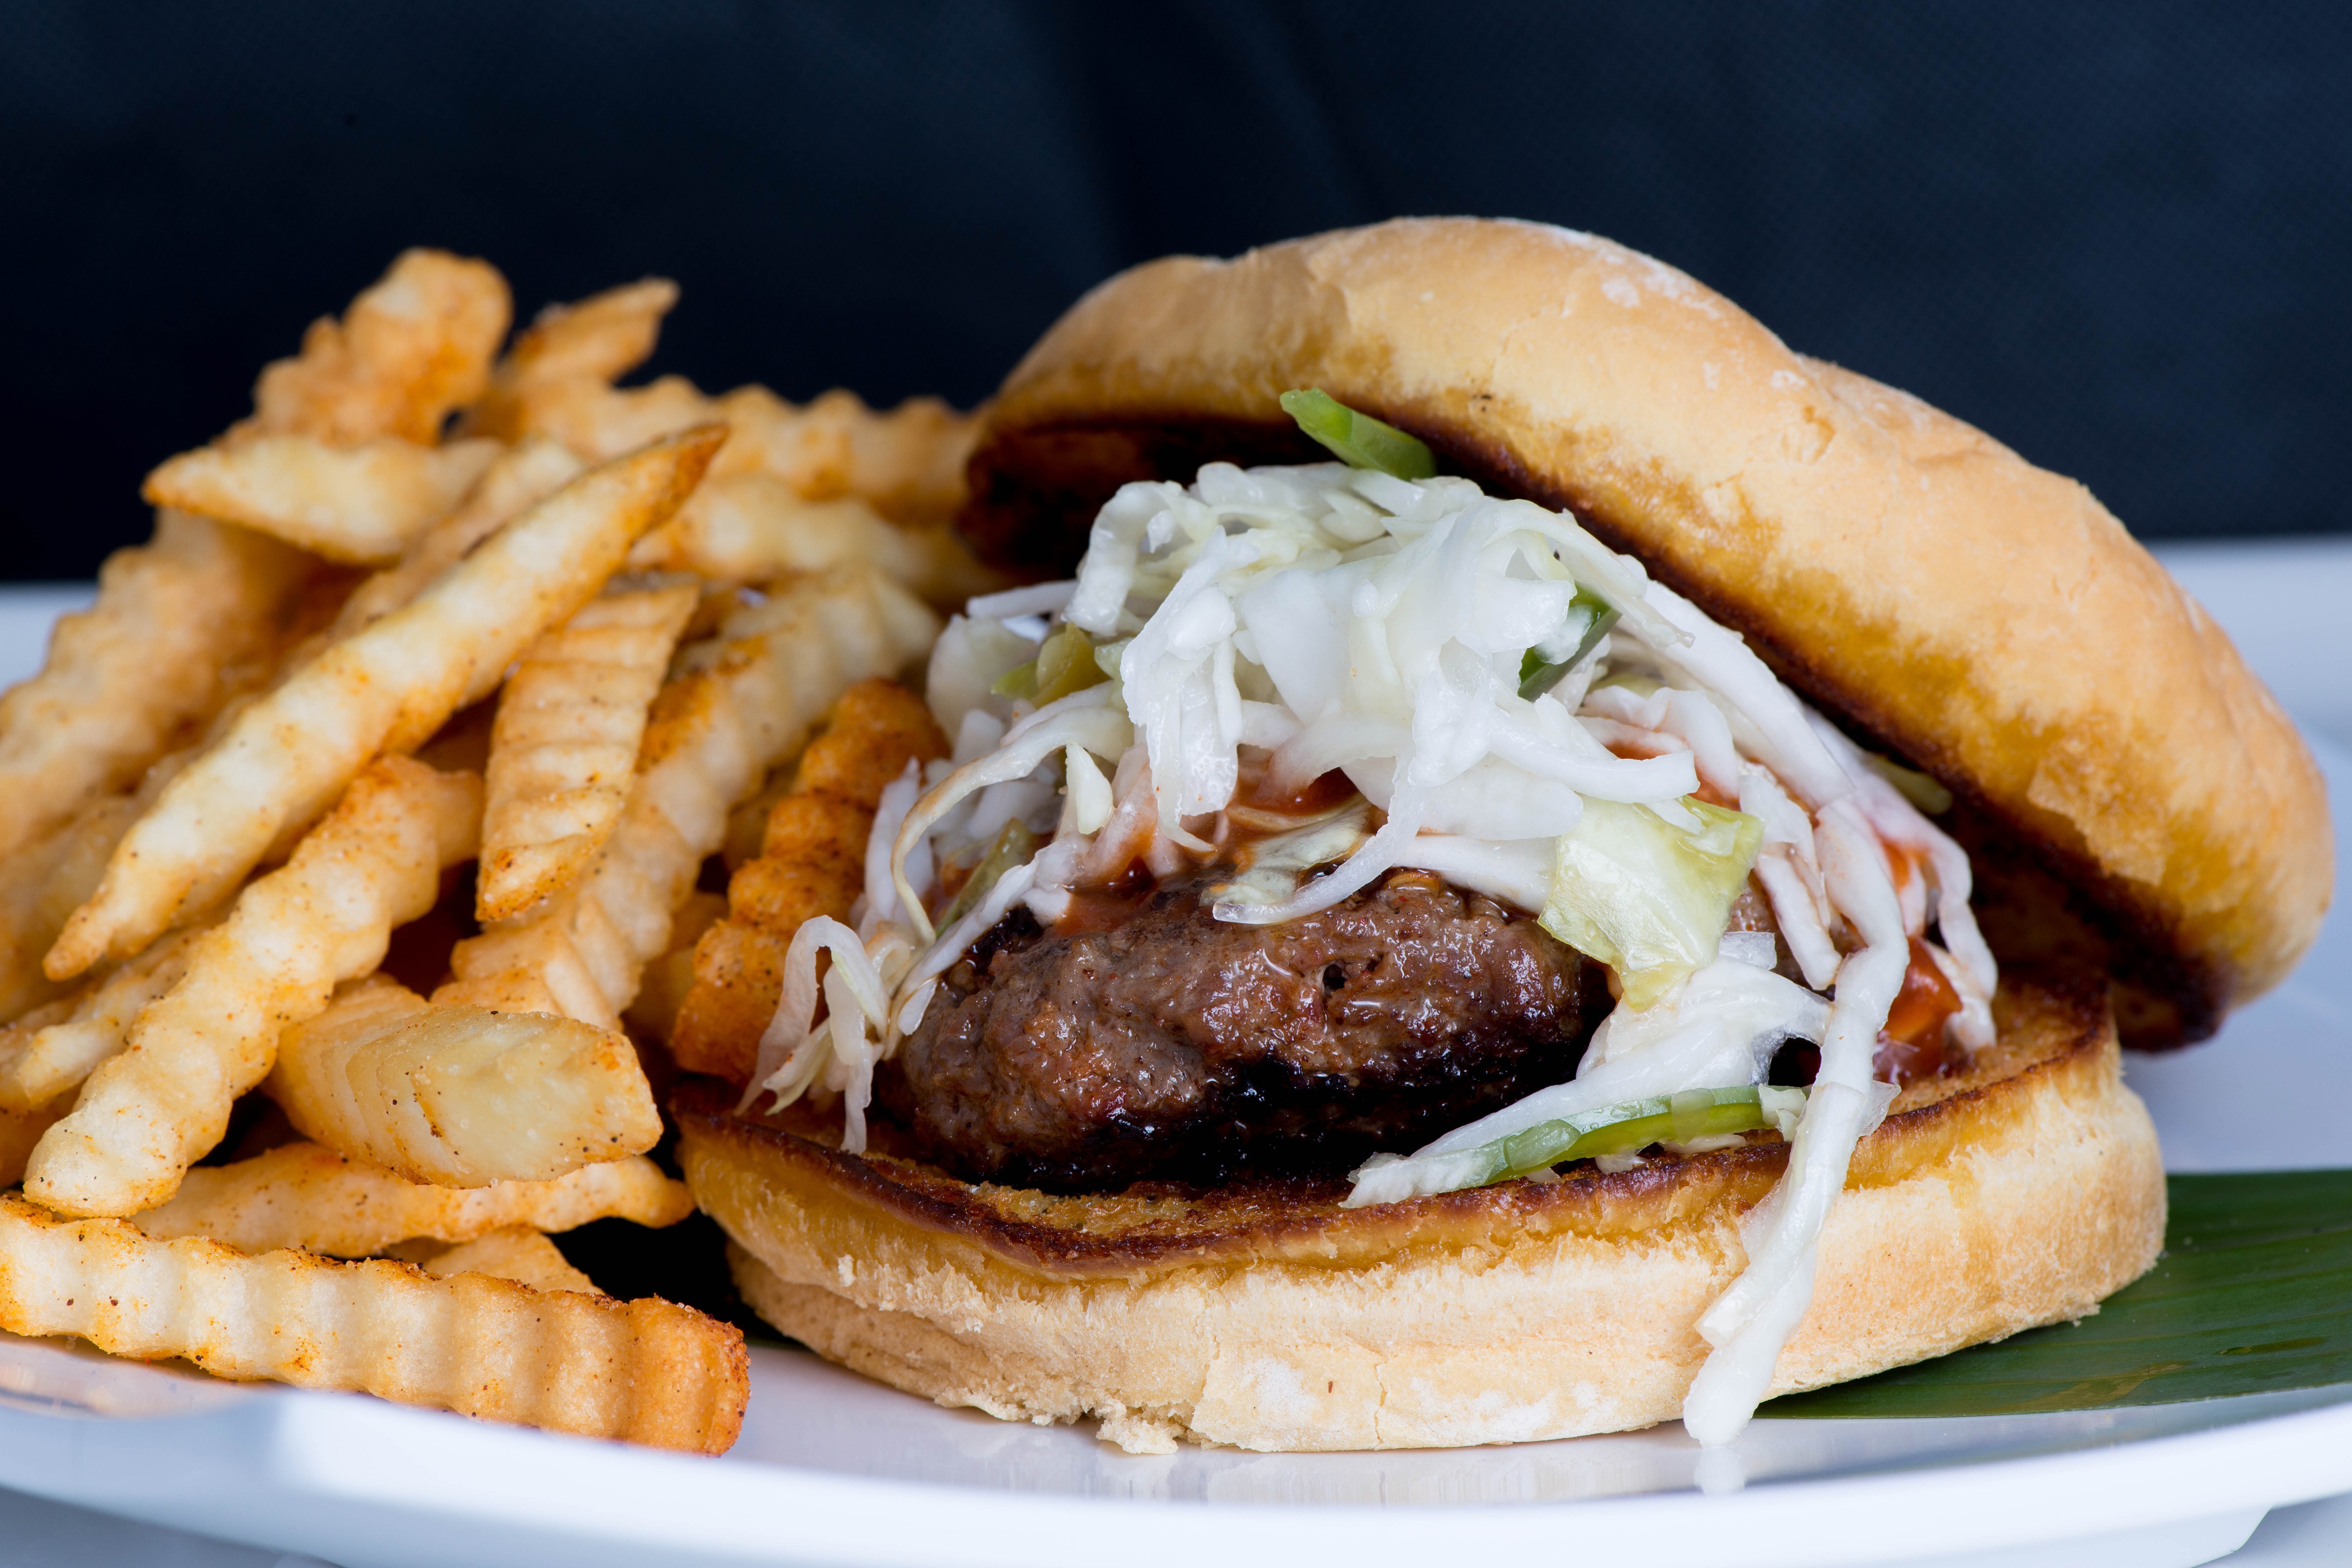
dish, food, cuisine, junk food, buffalo burger, fast food, ingredient, fried food, french fries, hamburger, produce, meat, slider, Burger king premium burgers, staple food, side dish, comfort food, finger food, whopper, american food, breakfast sandwich, sandwich, bun, Italian beef, Rou jia mo, kids meal, recipe, cheeseburger, greek food, cemita